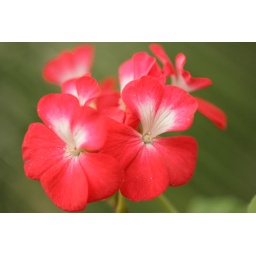
red flowers in the balcony